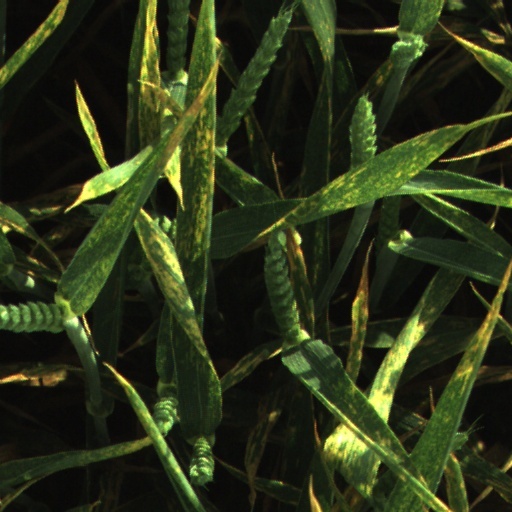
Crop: wheat